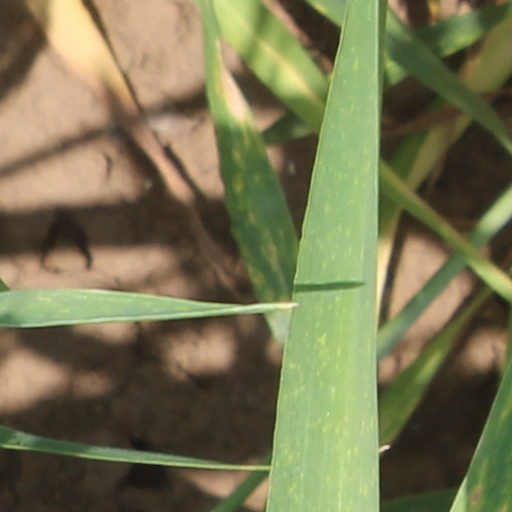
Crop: wheat